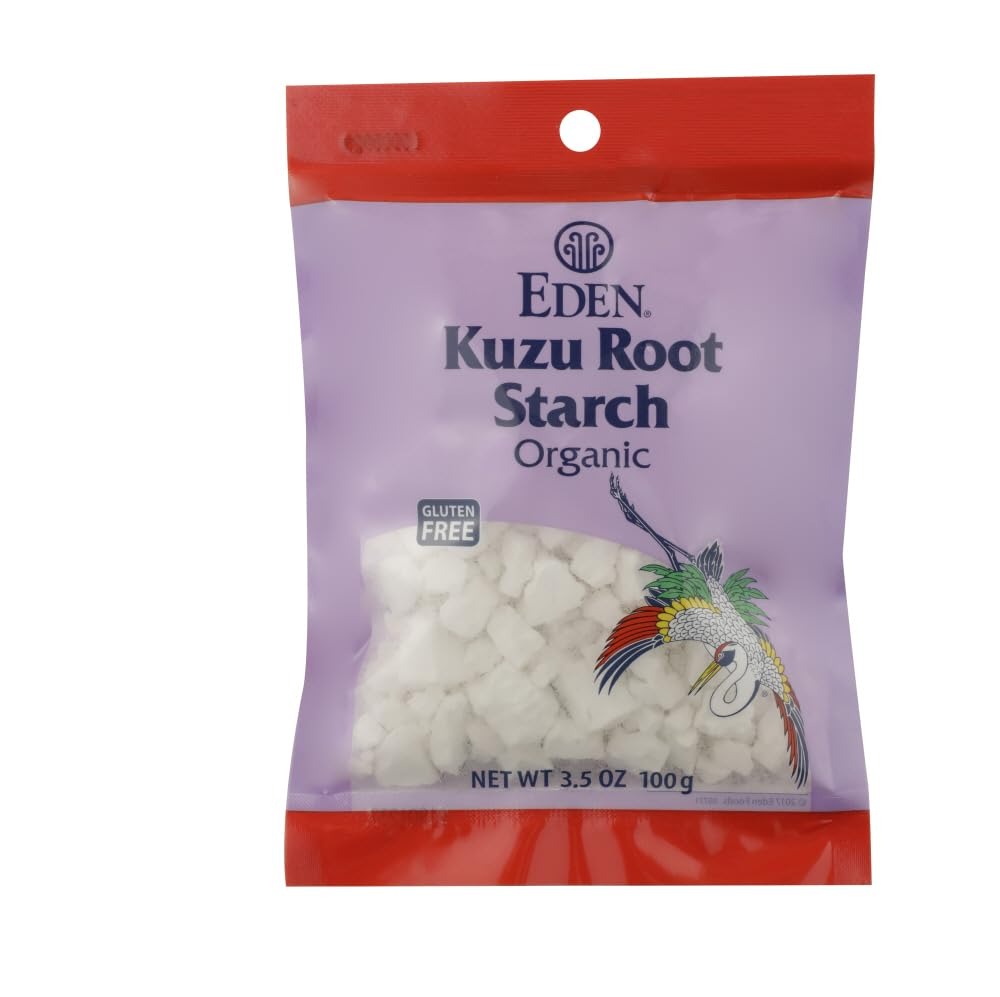
Item Name: Eden Foods Organic Kuzu Root Starch -- 3.5 oz - 2 pc
Value: 7.0
Unit: Fl Oz

Price: 12.29